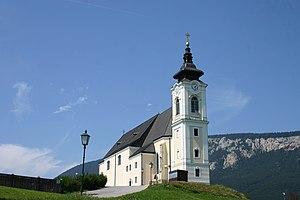
Höflein an der Hohen Wand est une commune autrichienne du district de Neunkirchen en Basse-Autriche.